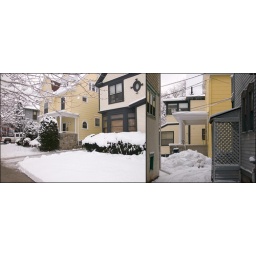
Defend Ann Arborfront of the yellow house on 5th Ave., hey look the front is in back too!